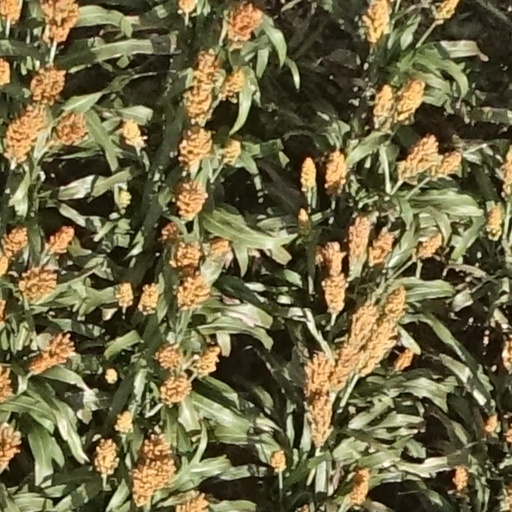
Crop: sorghum